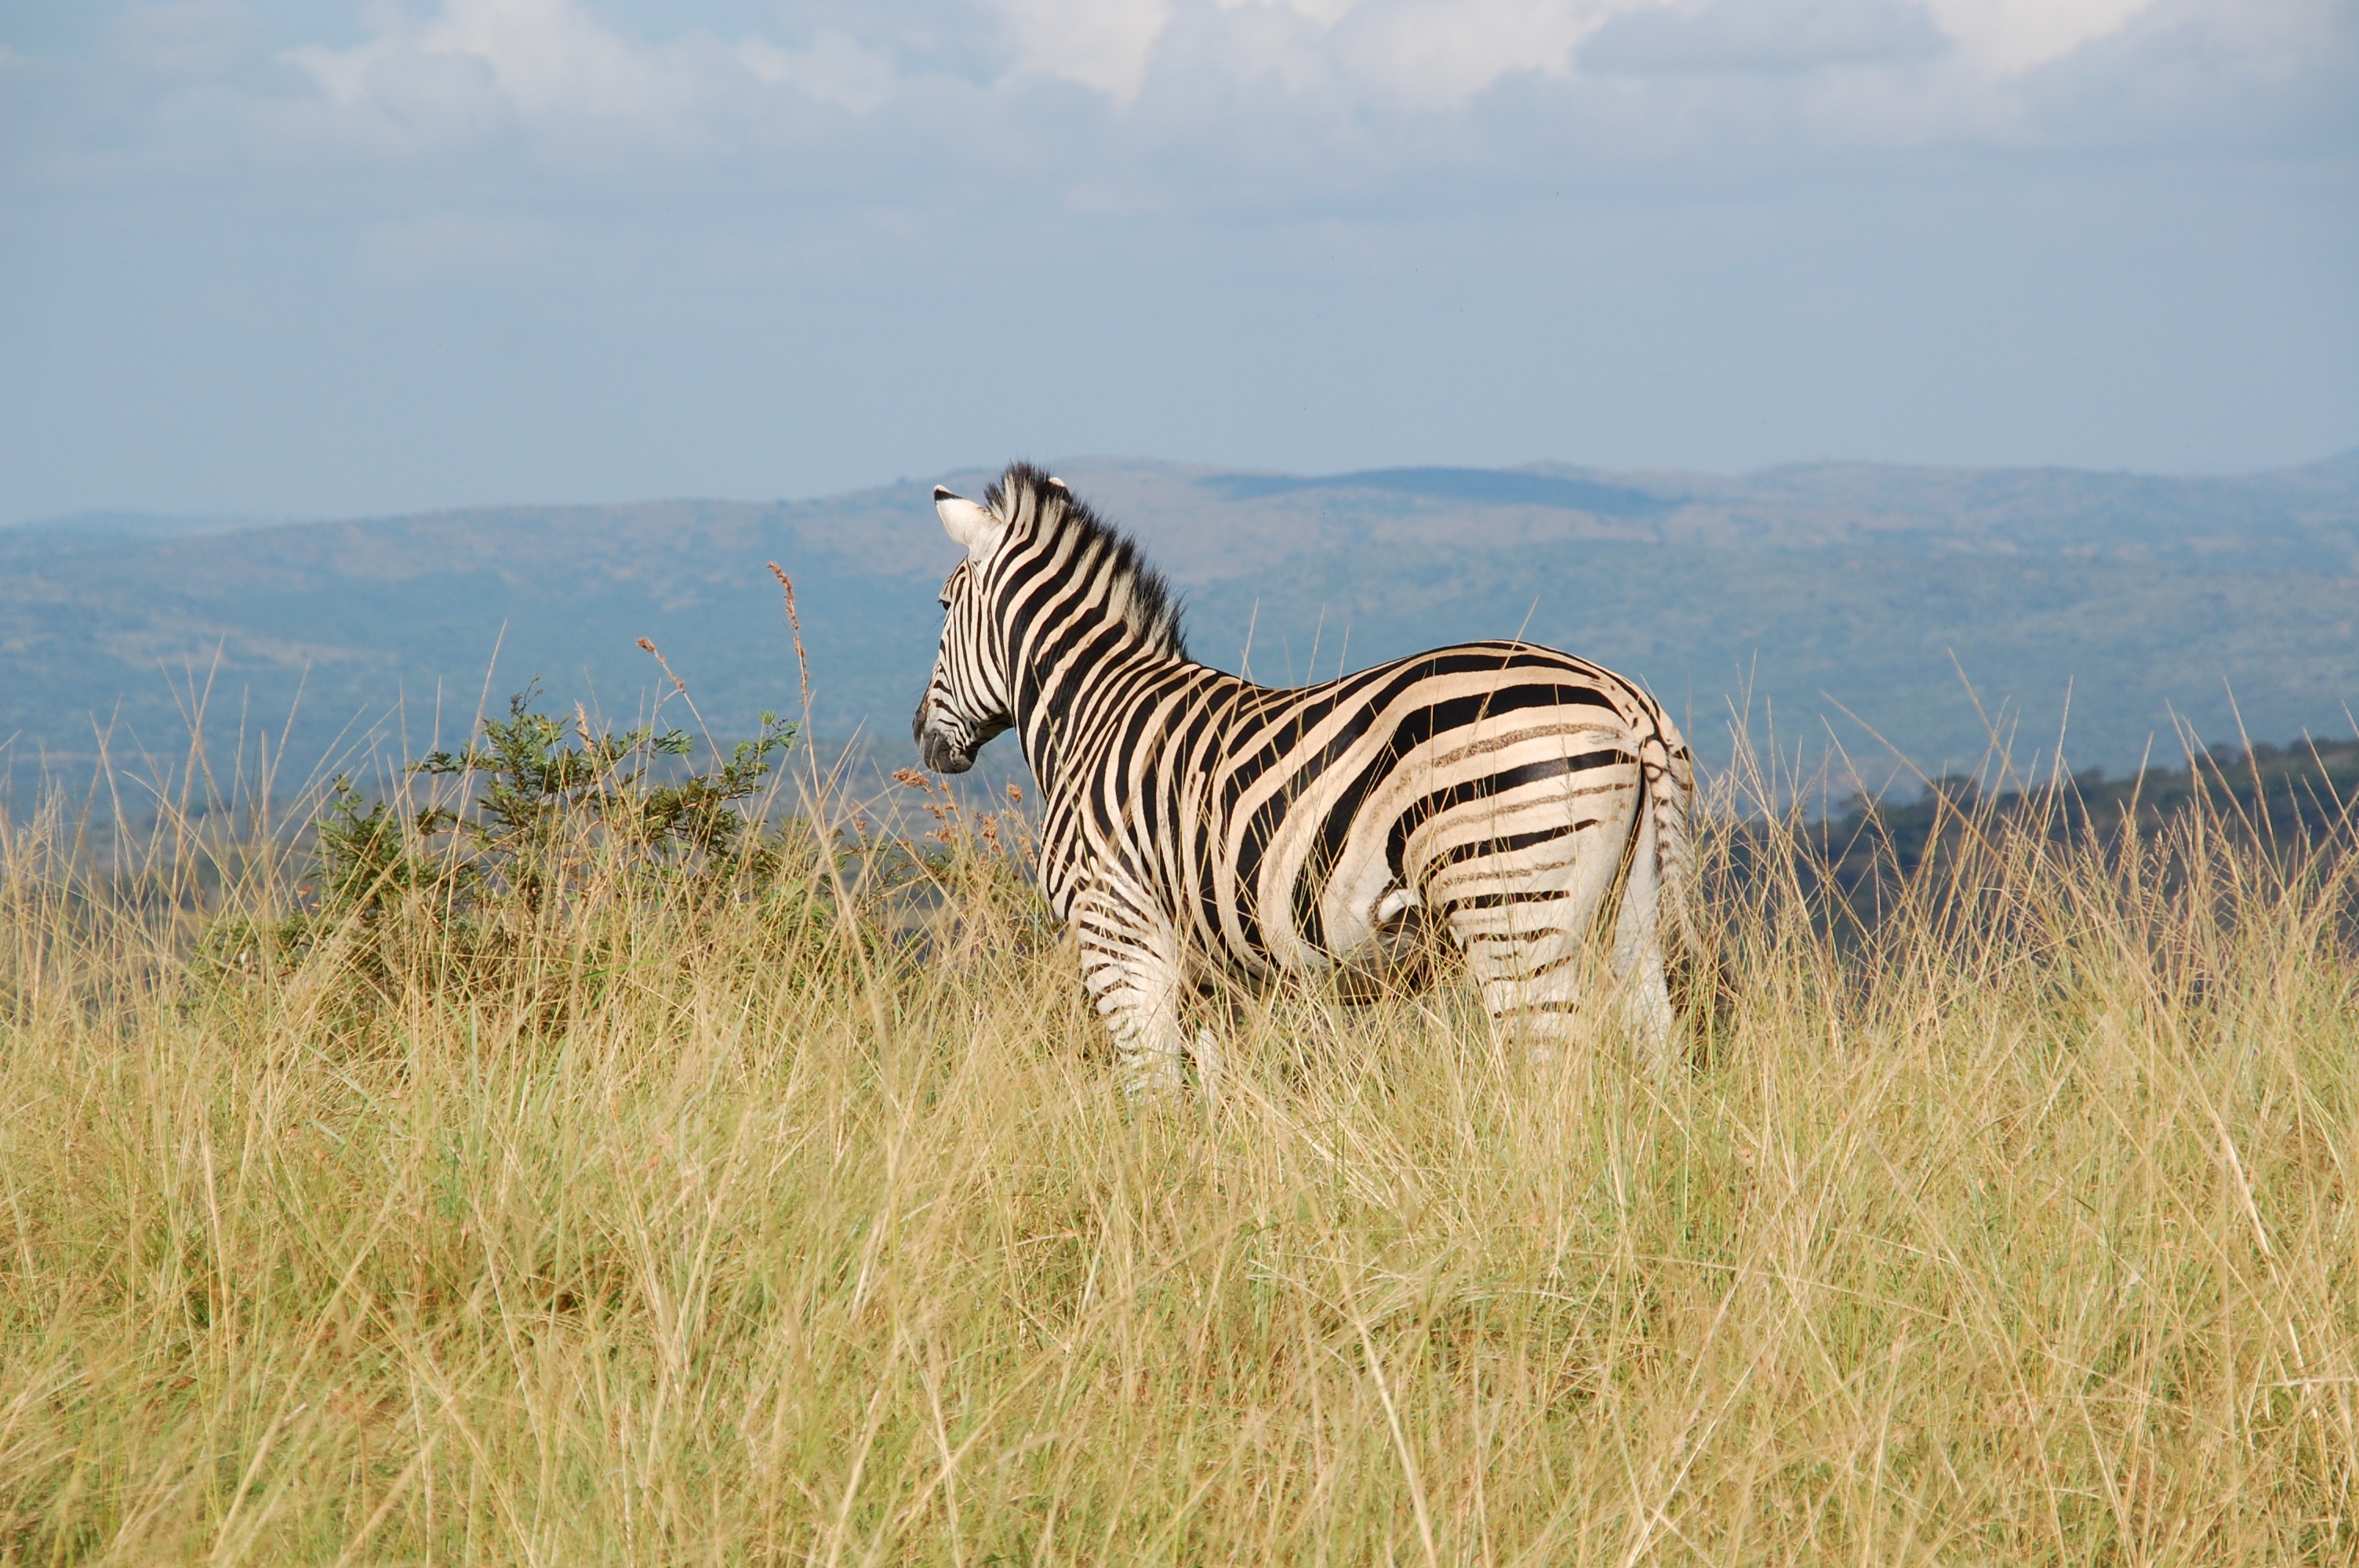
nature, prairie, adventure, wildlife, wild, mammal, mane, fauna, savanna, plain, zebra, grassland, animals, stripes, safari, south africa, horse like mammal, mustang horse